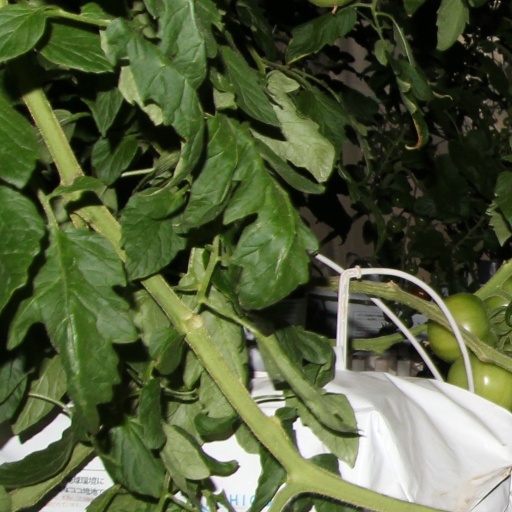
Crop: tomato